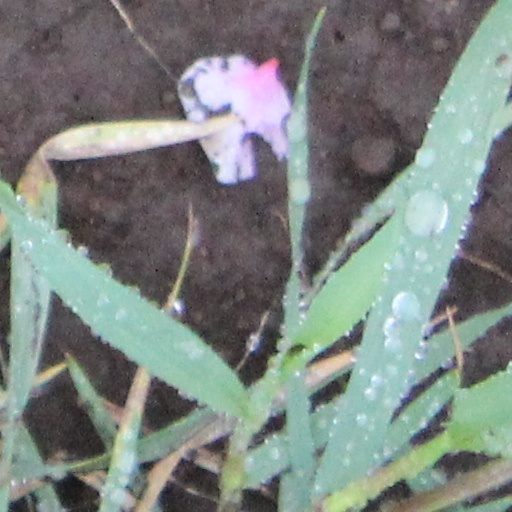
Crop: wheat